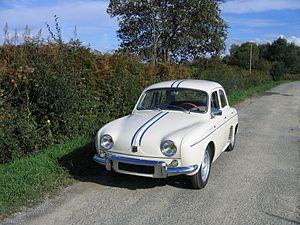
Une Dauphine 1093 restaurée.
La Renault Dauphine est un modèle automobile qui a été fabriqué par Renault dans l'usine de Flins à partir de mars 1956 jusqu'en 1967.